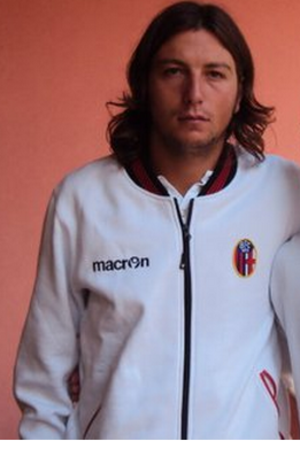
Daniele Paponi est un footballeur italien né le 16 avril 1988 à Ancône. Il évolue au poste d'attaquant à l'Unione Sportiva Latina.